3D film

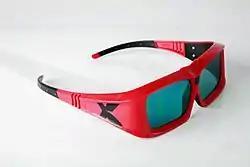
A pair of LCD shutter glasses used to view XpanD 3D films. The thick frames conceal the electronics and batteries.

Circular polarization has an advantage over linear polarization, in that the viewer does not need to have their head upright and aligned with the screen for the polarization to work properly. With linear polarization, turning the glasses sideways causes the filters to go out of alignment with the screen filters causing the image to fade and for each eye to see the opposite frame more easily. For circular polarization, the polarizing effect works regardless of how the viewer's head is aligned with the screen such as tilted sideways, or even upside down. The left eye will still only see the image intended for it, and vice versa, without fading or crosstalk. Nonetheless, 3D cinema films are made to be viewed without head tilt, and any significant head tilt will result in incorrect parallax and prevent binocular fusion.